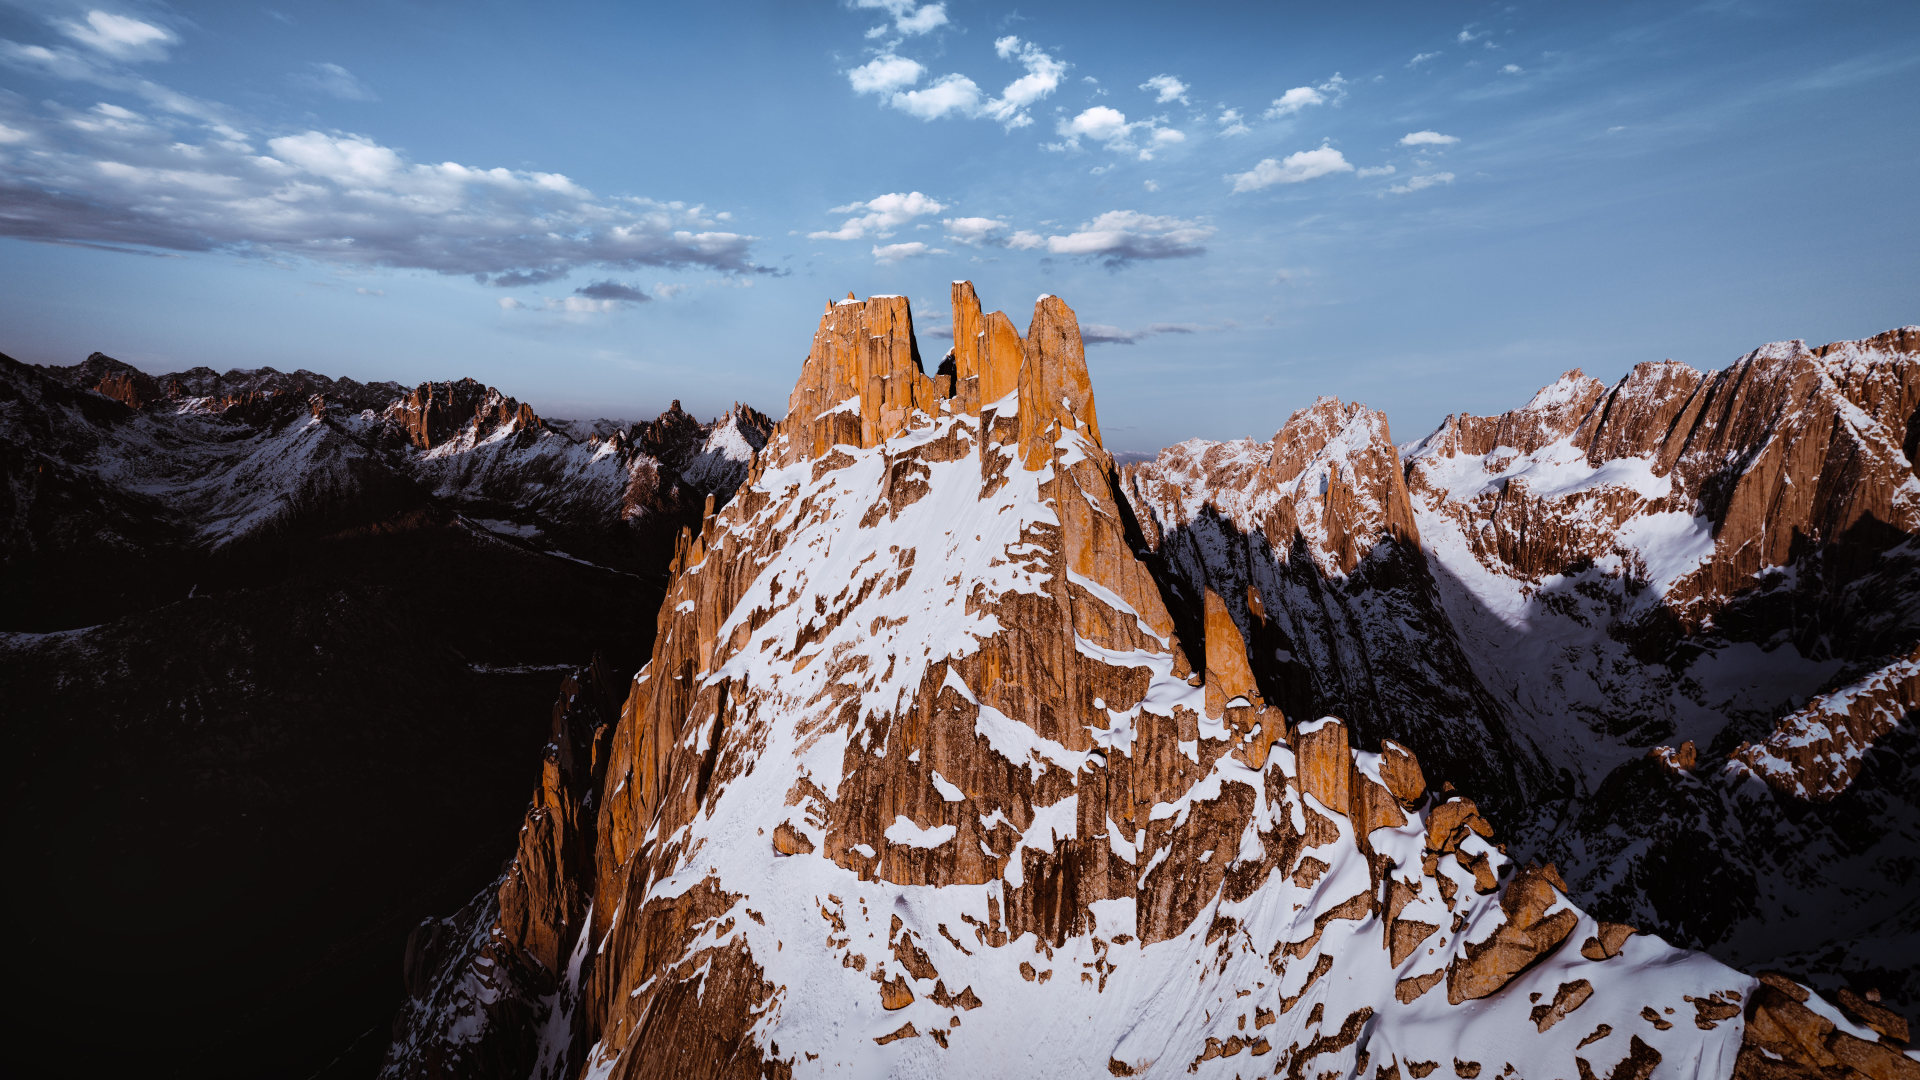
natural, mountainous landforms, cloud, mountain range, winter, summit, mountain, snow, slope, glacial landform, ar te, freezing, world, cumulus, geological phenomenon, alps, nunatak, ridge, formation, hill station, massif, meteorological phenomenon, glacier, batholith, badlands, ice cap, outcrop, moraine